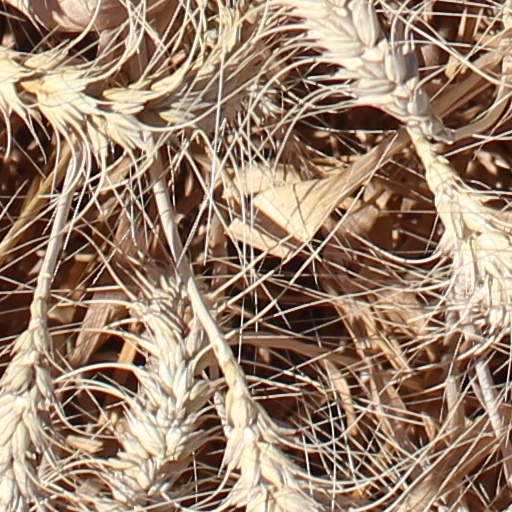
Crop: wheat